Carlos Nascimento (journalist)

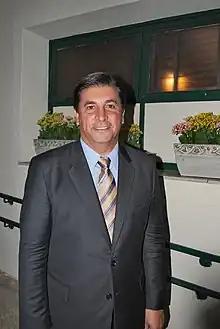
Nascimento in 2009

Carlos Alberto Suriano do Nascimento (born 5 December 1954), professionally known as Carlos Nascimento, is a Brazilian journalist, known by reporting facts that were history in Brazil and the world, such as the September 11 attacks, being the host of the broadcast in Rede Globo for many hours.